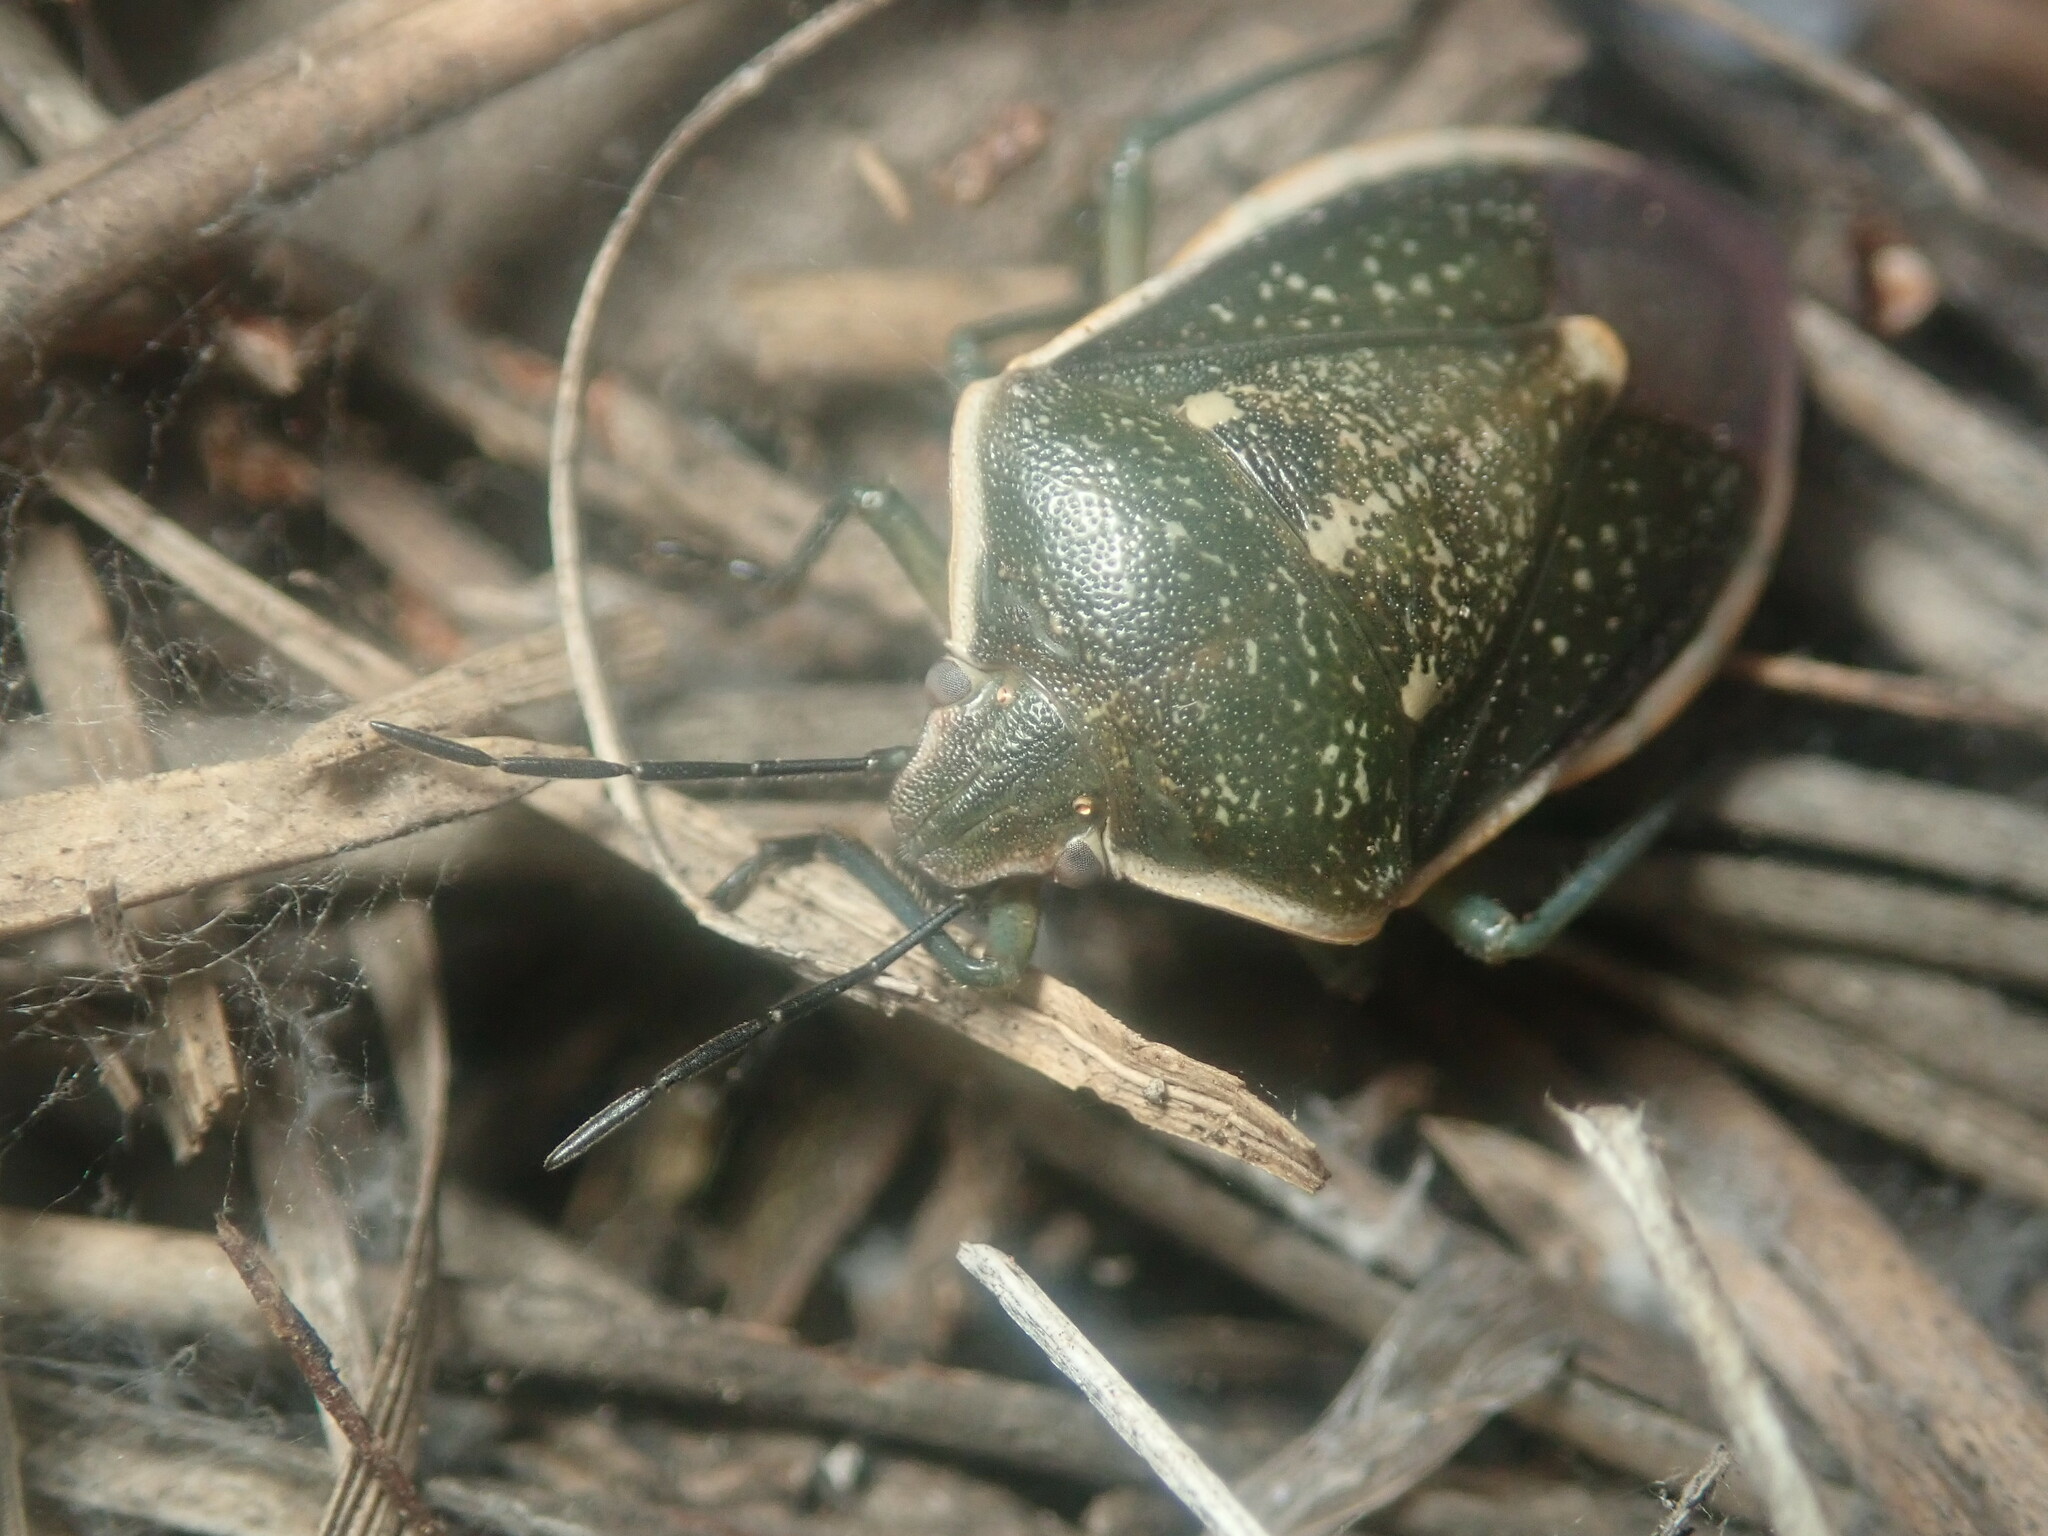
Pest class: stink_bug